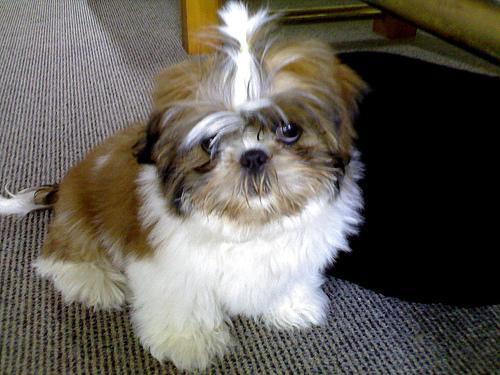
Shih-Tzu